Kumada coupling

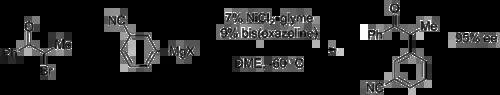
Enantioconvergent coupling of α-bromoketones

Grignard reagents do not typically couple with chlorinated arenes. This low reactivity is the basis for chemoselectivity for nickel insertion into the C–Br bond of bromochlorobenzene using a NiCl-based catalyst.